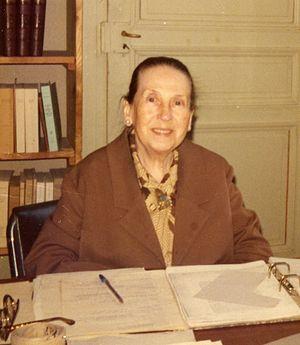
portrait
Eugénie Droz, née le 21 mars 1893 à La Chaux-de-Fonds et morte le 19 septembre 1976 à Genève, est une éditrice et historienne suisse. Elle est la créatrice à Paris de la librairie Droz et d'une maison d'édition qu'elle transféra à Genève en 1948 et dirigea jusqu'en 1963.